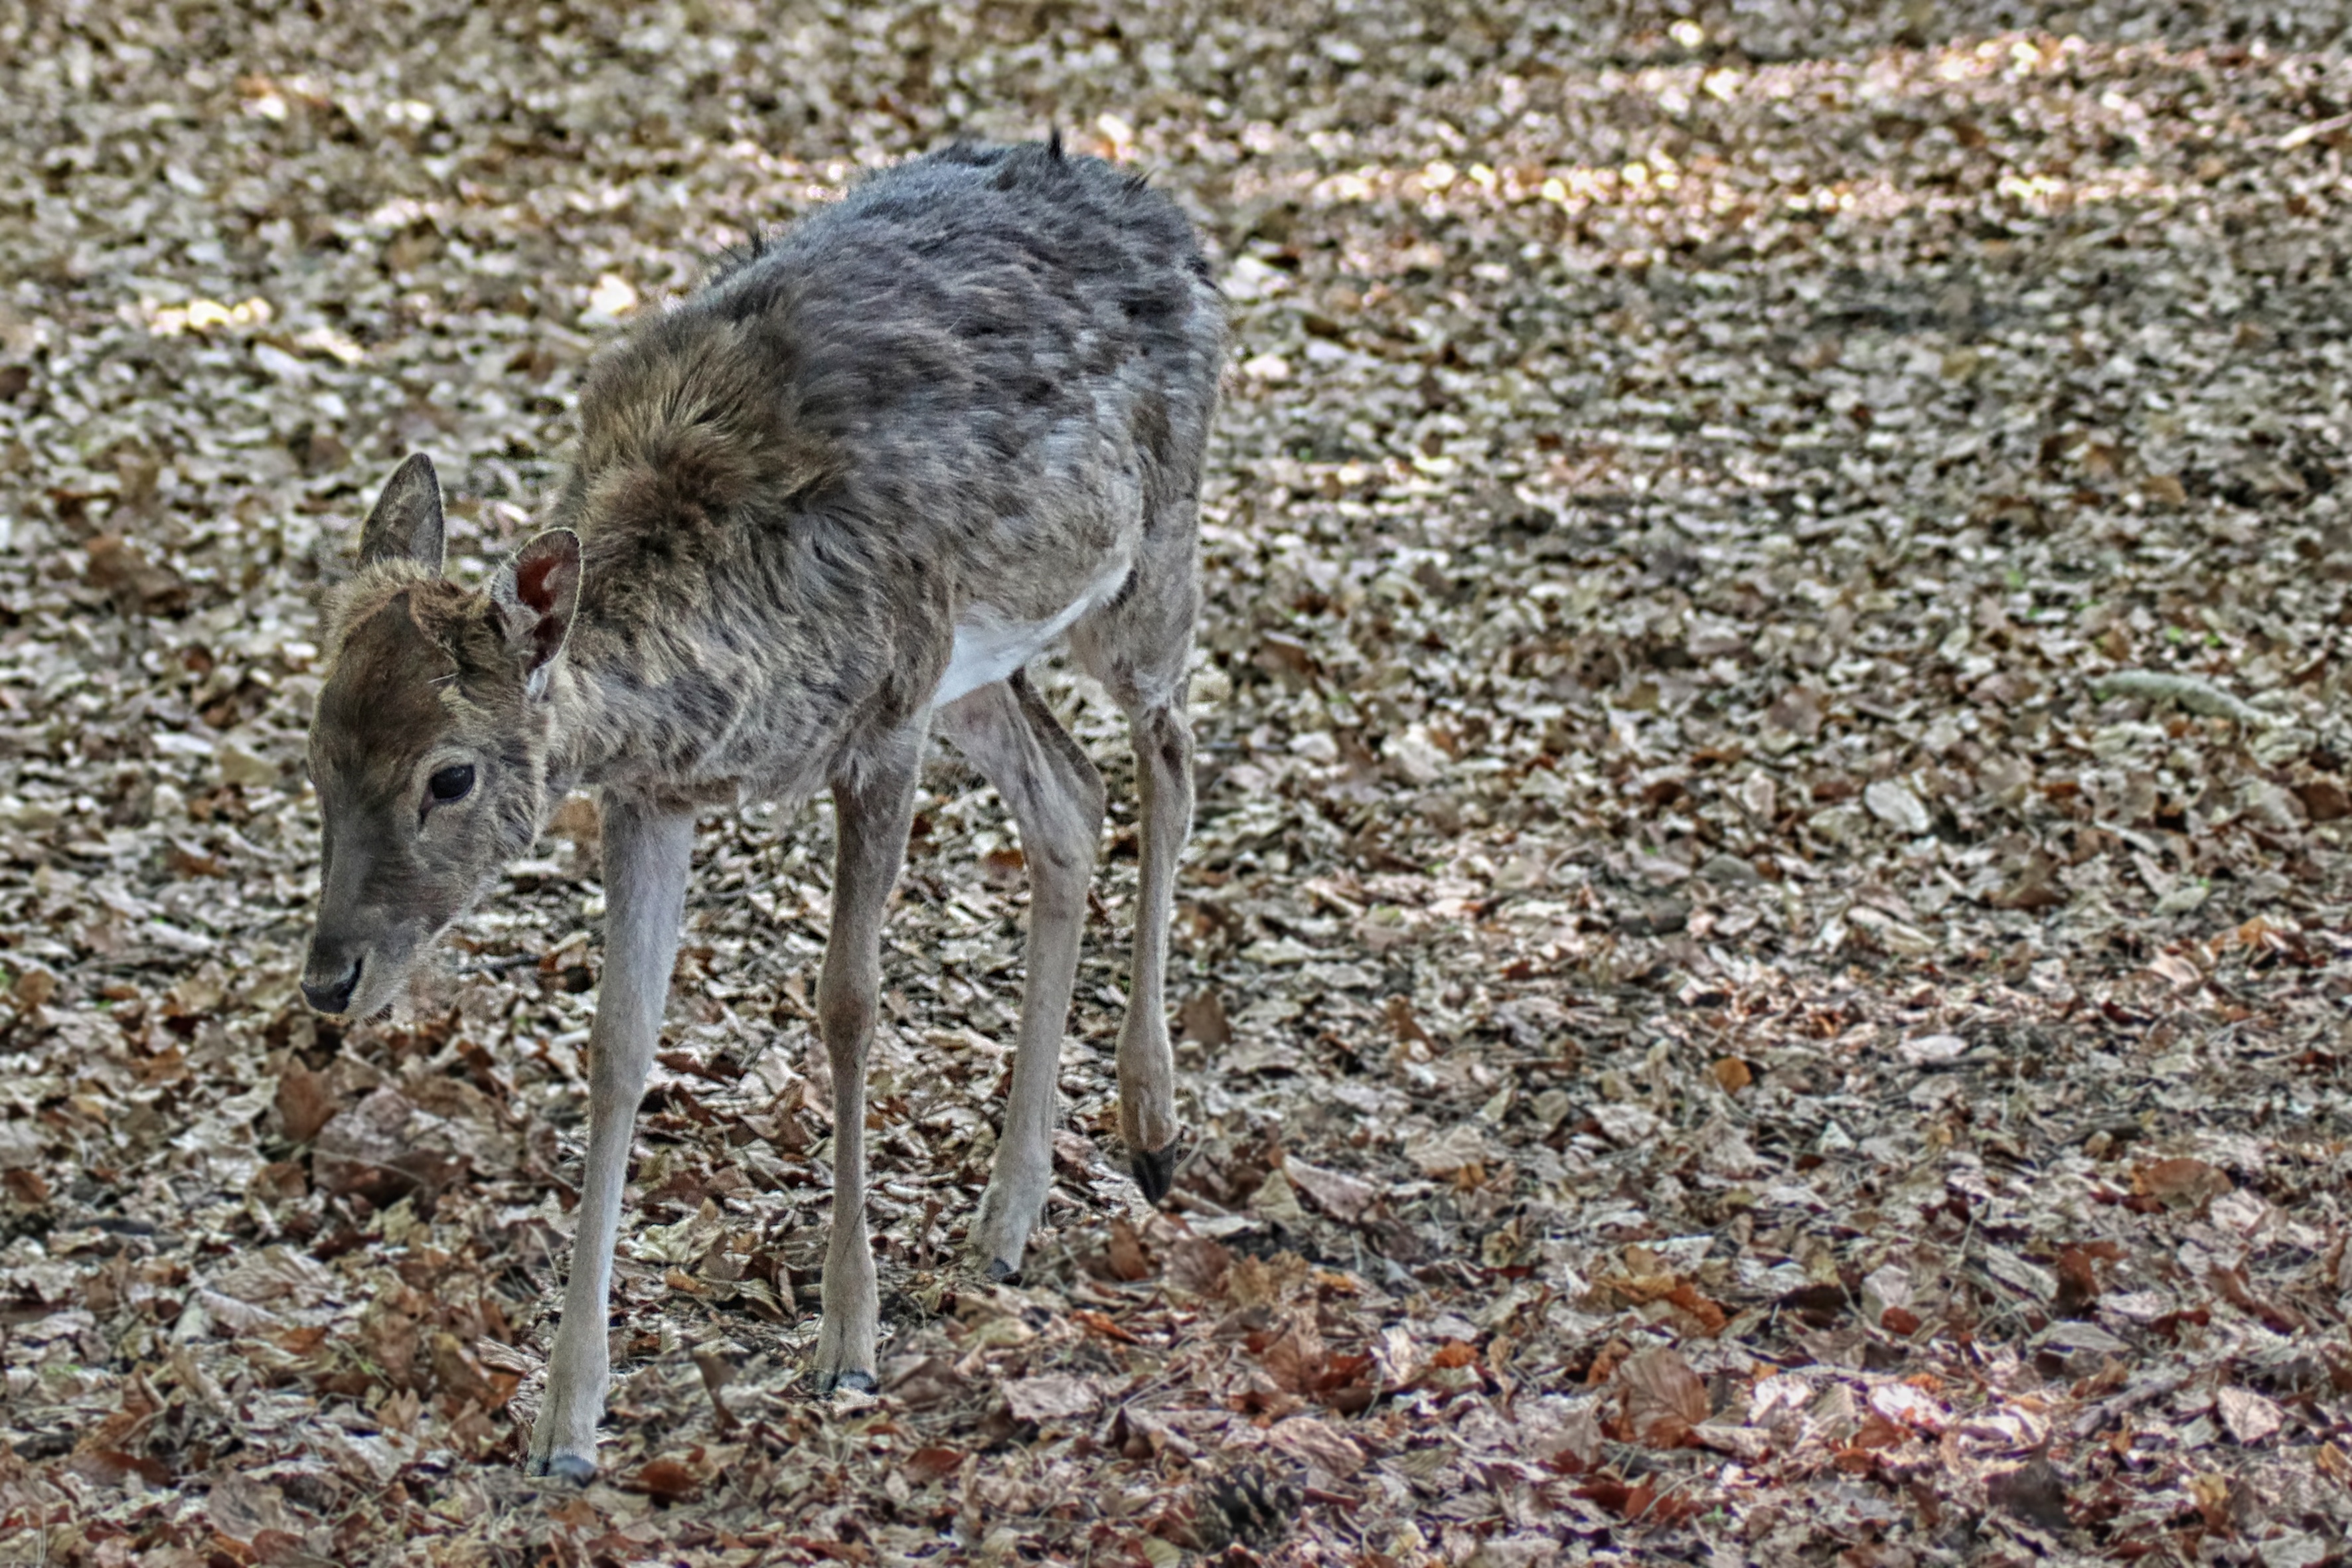
nature, forest, bird, animal, wildlife, wild, mammal, fauna, leaves, vertebrate, roe deer, scheu, fallow deer, shorebird